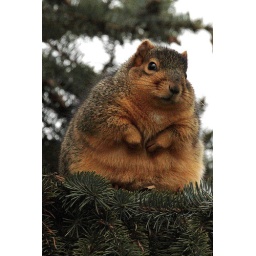
Sitting high up in one of our pine trees and showing off his form.